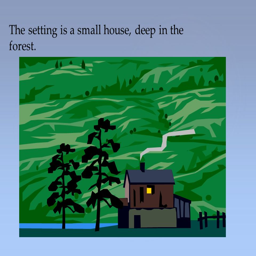
the setting is a small house , deep in the forest .